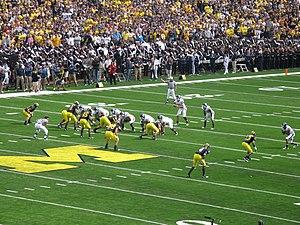
Jonas Mouton est un joueur américain de football américain.